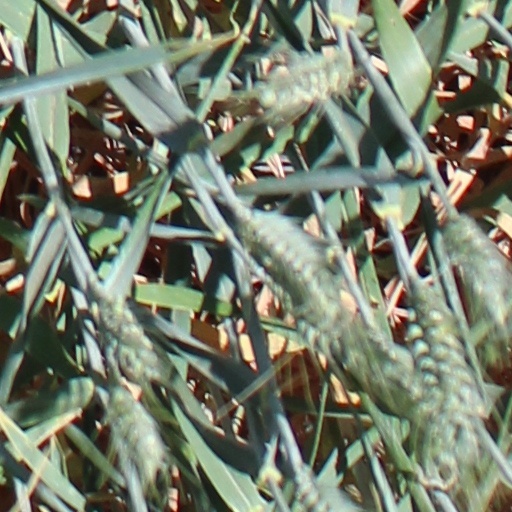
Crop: wheat